German retribution against Poles who helped Jews

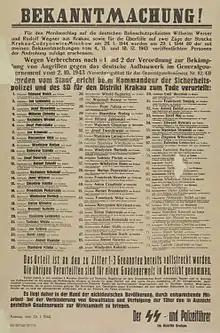
An announcement by the SS Commander and Police Head of the Kraków District announcing that 73 Poles were sentenced to death, including four who were accused of helping Jews. 1944

On October 28, 1942, the Supreme Commander of SS and the Police in the General Government SS-Obergruppenführer Friedrich Wilhelm Krüger (HSSPF "Ost") issued a regulation on the creation of so-called remnant ghettos in selected cities of Lublin and Warsaw districts. On November 10, 1942, a similar decree was issued for the districts of Kraków, Radom and Galicia. In § 3 of these regulations, the threat of the death penalty is repeated for people providing shelter or food to Jews who hide outside the designated housing districts. At the same time, unspecified police sanctions (sicherheitspolizeiliche Maßnahmen) were announced against people who do not inform the occupation authorities about the known fact of Jewish presence outside the ghetto (in practice, this meant deportation to a concentration camp). At the end of 1942, a similar decree for the Białystok district was announced by gauleiter of East Prussia Erich Koch. Strict penalties for helping Jews were also imposed in the Warta Country.